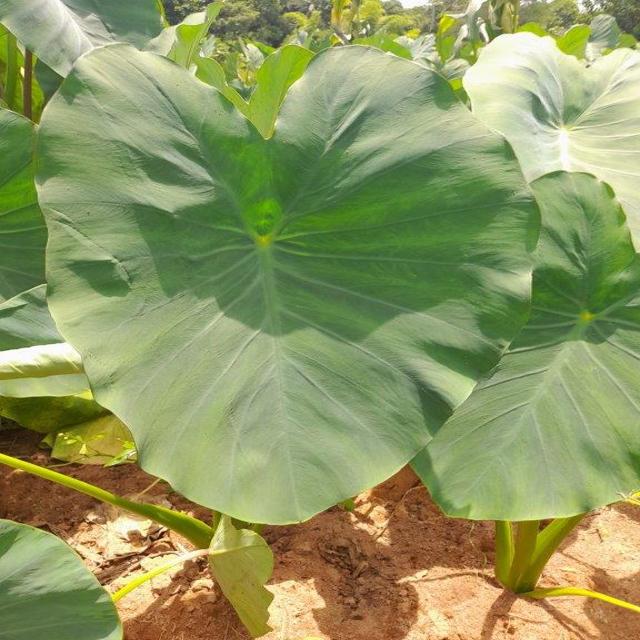
Label: Healthy